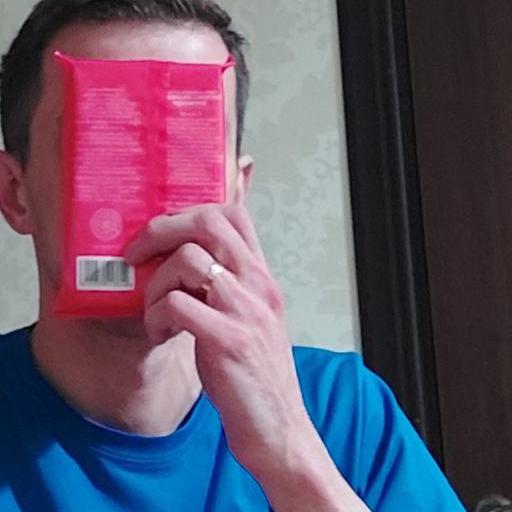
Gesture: no_gesture